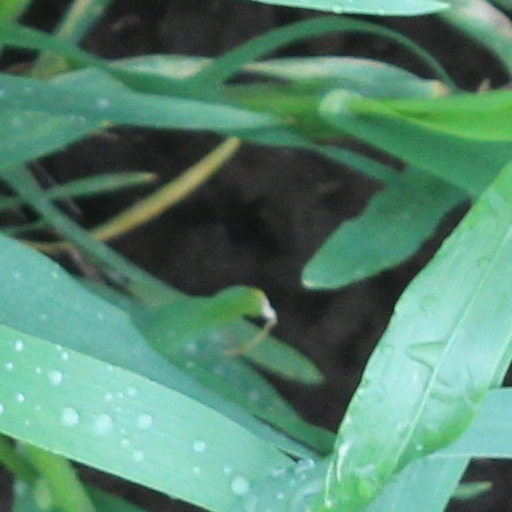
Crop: wheat